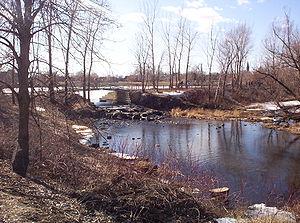
Voici la liste des parcs et espaces verts de la ville de Montréal :